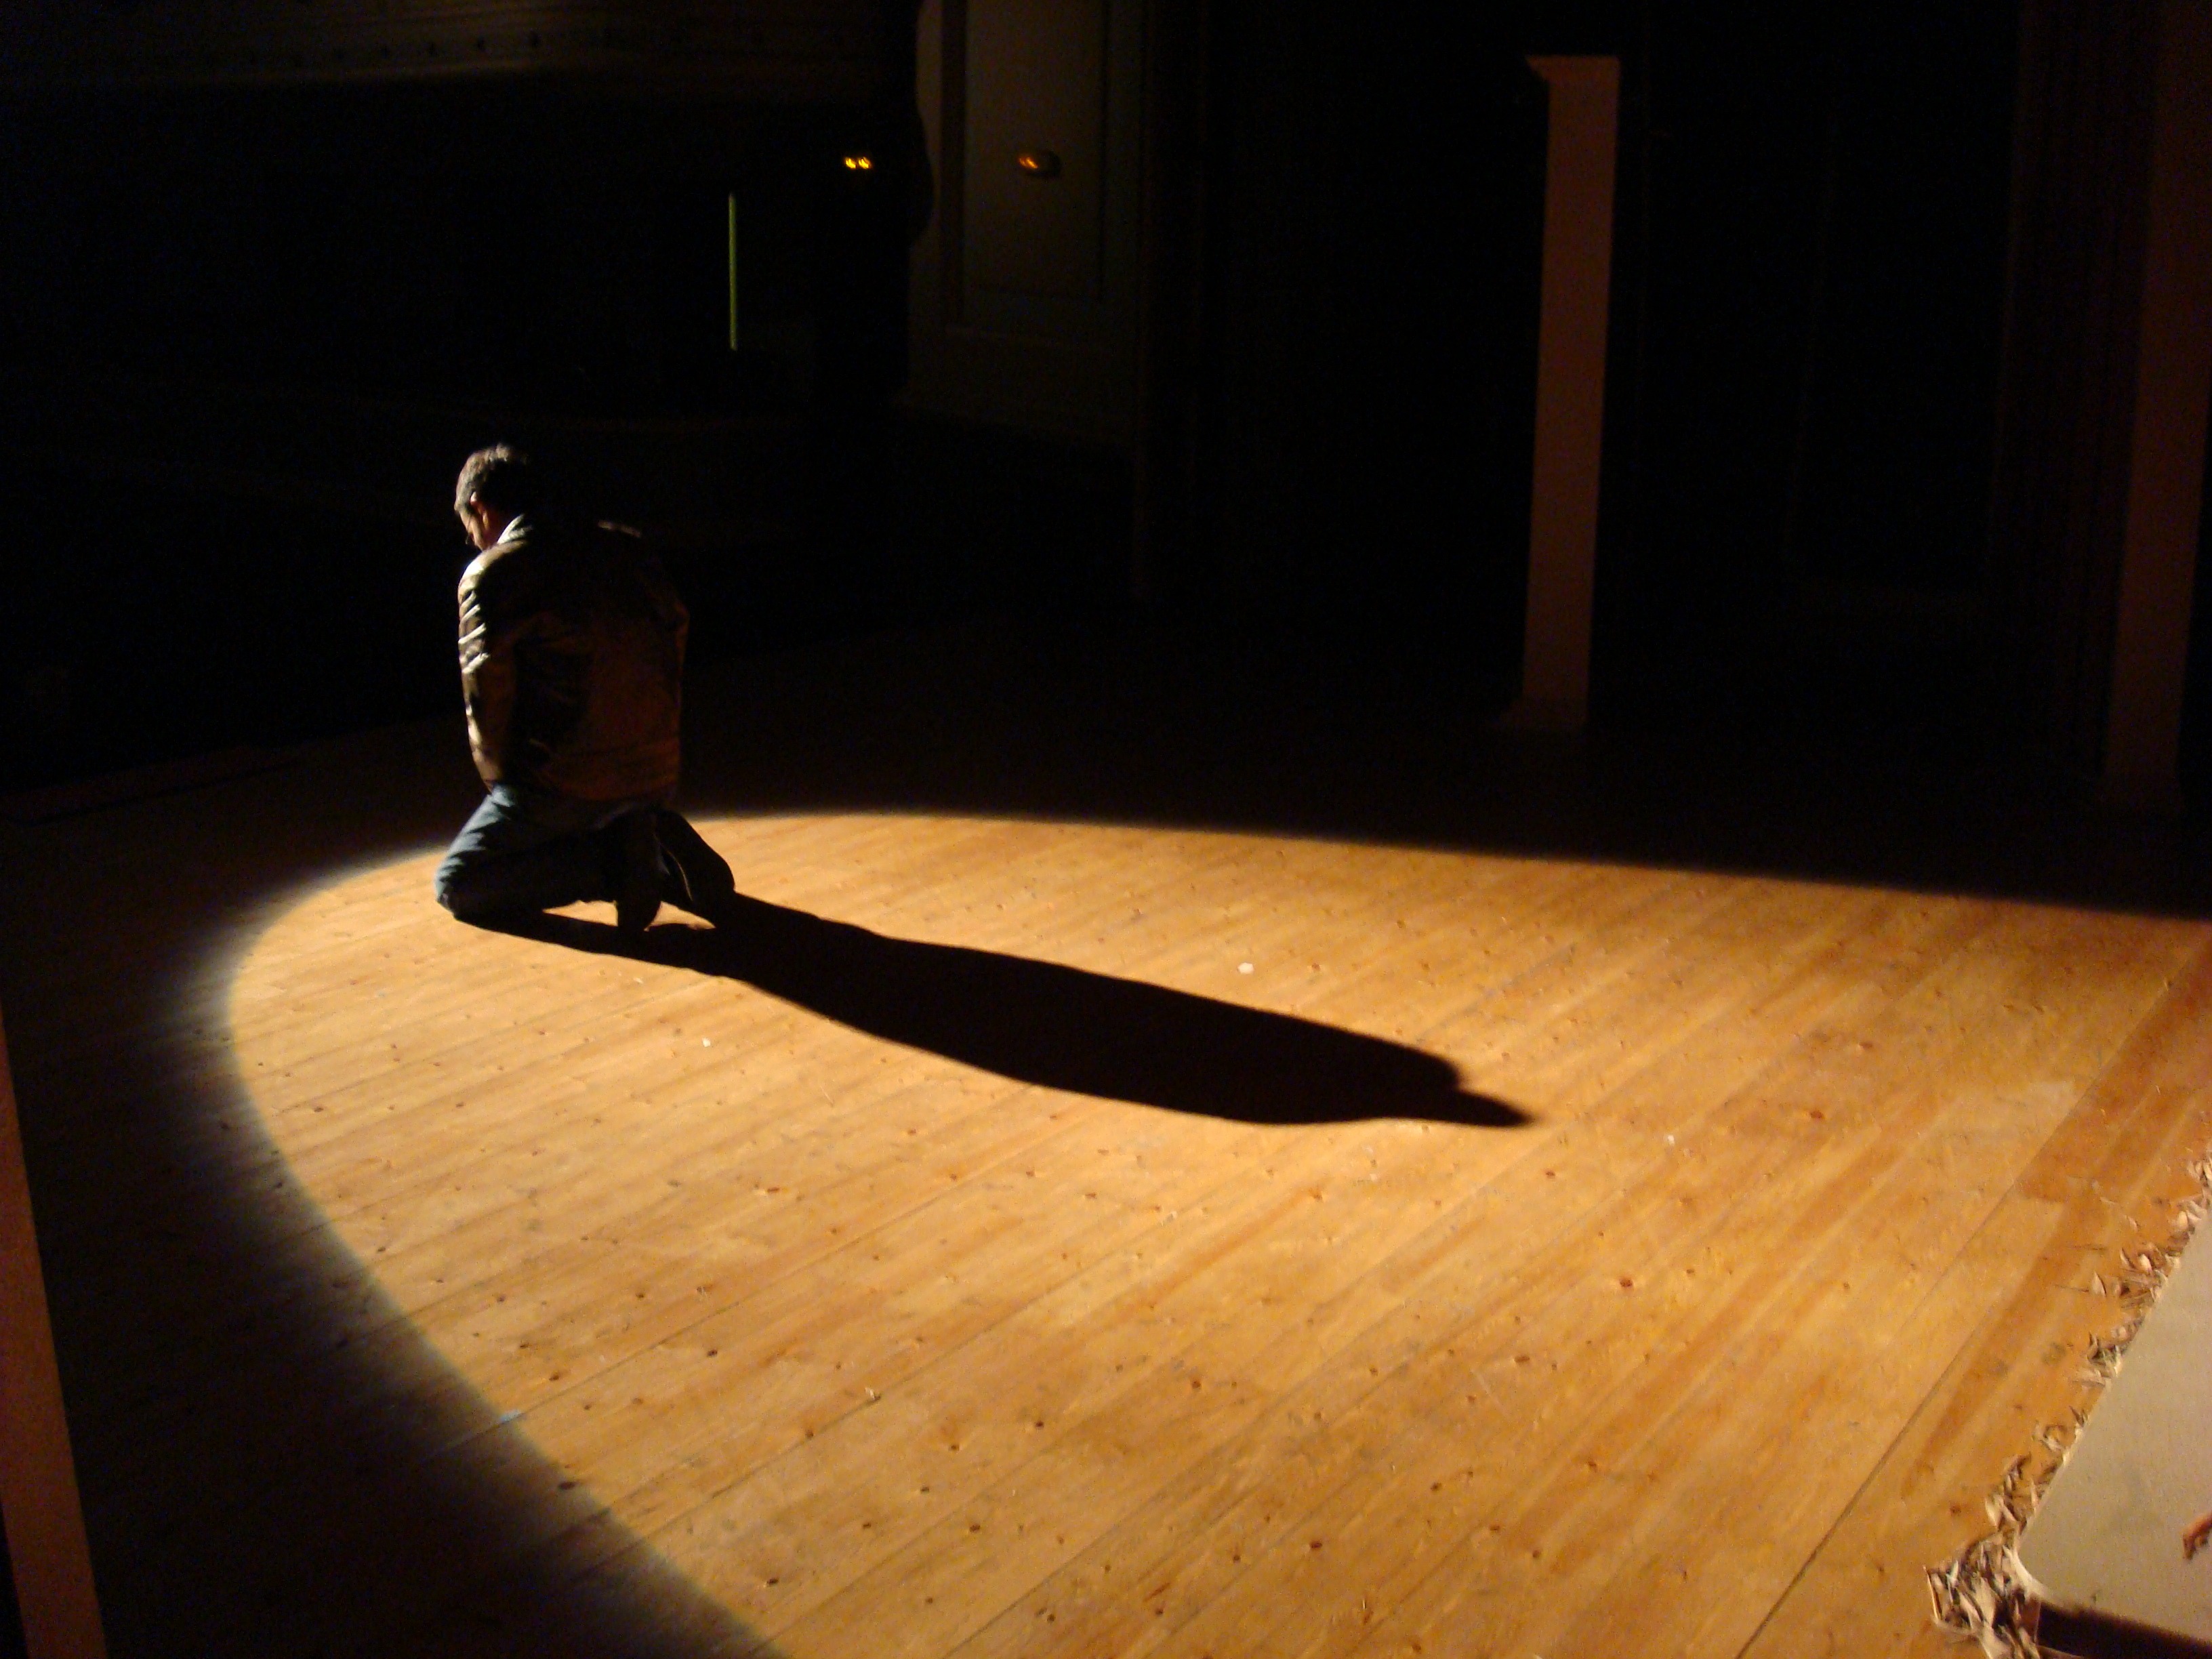
wood, floor, performance art, theatre, actor, scenario, flooring, human positions, physical fitness